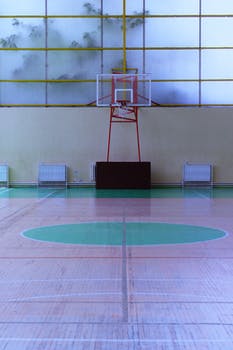
Label: No Watermark